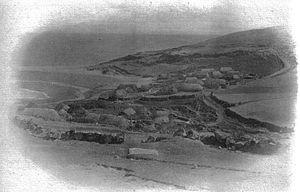
Mingulay est la seconde île en superficie de l'archipel de Barra, dans les Hébrides extérieures, en Écosse. Située à 19 km au sud de Barra, elle est renommée pour son importante population d'oiseaux de mer, qui comprennent des colonies de macareux moines, de mouettes tridactyles et de petits pingouins, qui nichent dans les falaises. Ces dernières figurent parmi les plus hautes du Royaume-Uni.